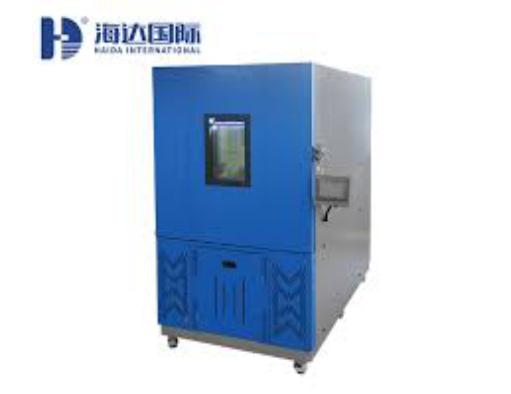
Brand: hd
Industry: Electronic